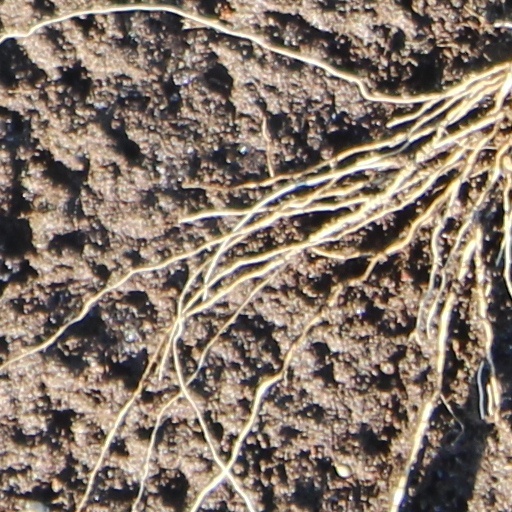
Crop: wheat